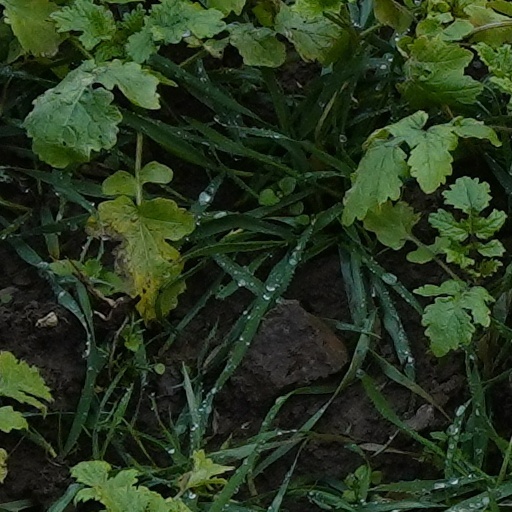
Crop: wheat